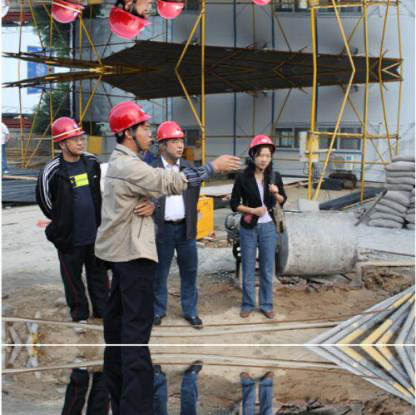
Objects in the image:
label: helmet
label: helmet
label: helmet
label: helmet
label: helmet
label: helmet
label: helmet
label: helmet